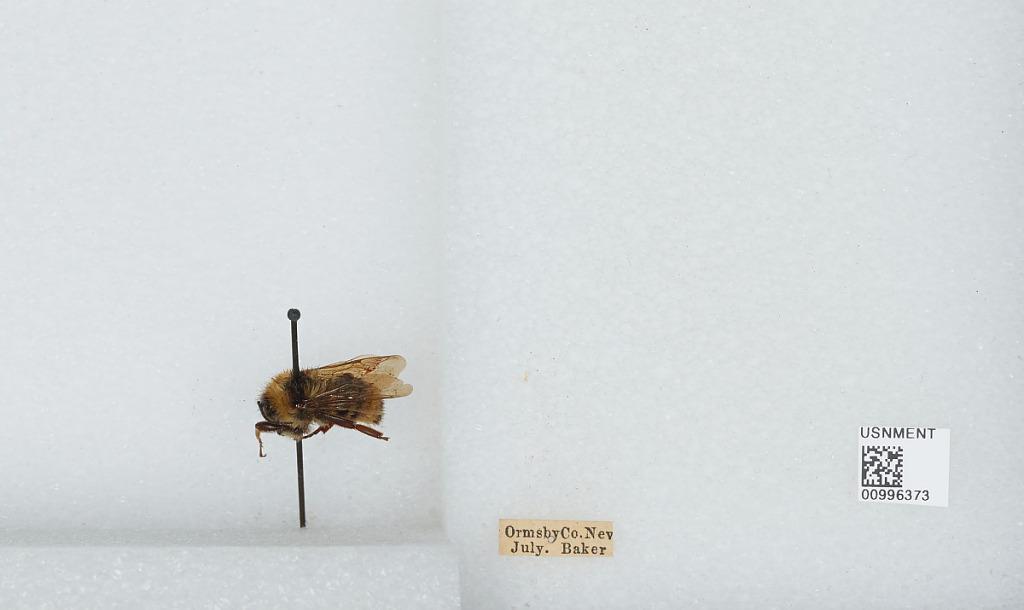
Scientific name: Bombus (Fervidobombus) fervidus fervidus (Fabricius)
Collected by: Baker
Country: United States
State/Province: Nevada
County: Ormsby
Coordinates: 39.1647, -119.776